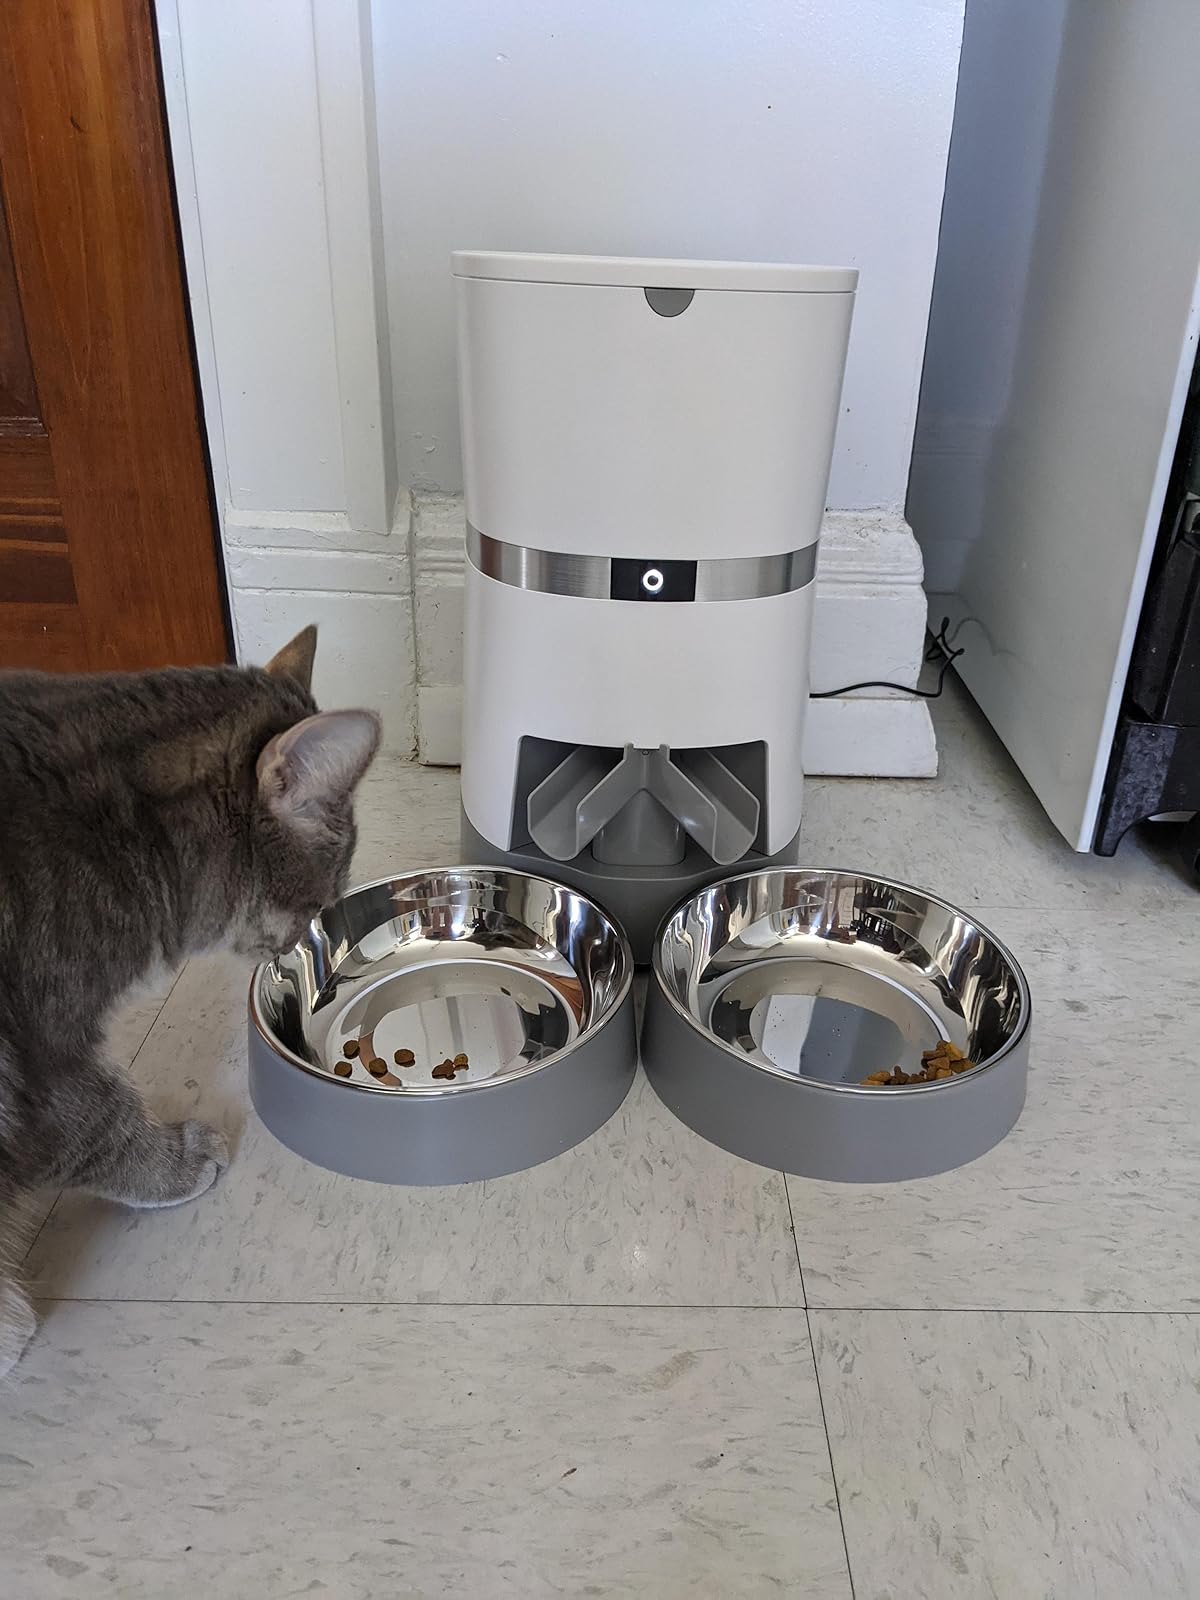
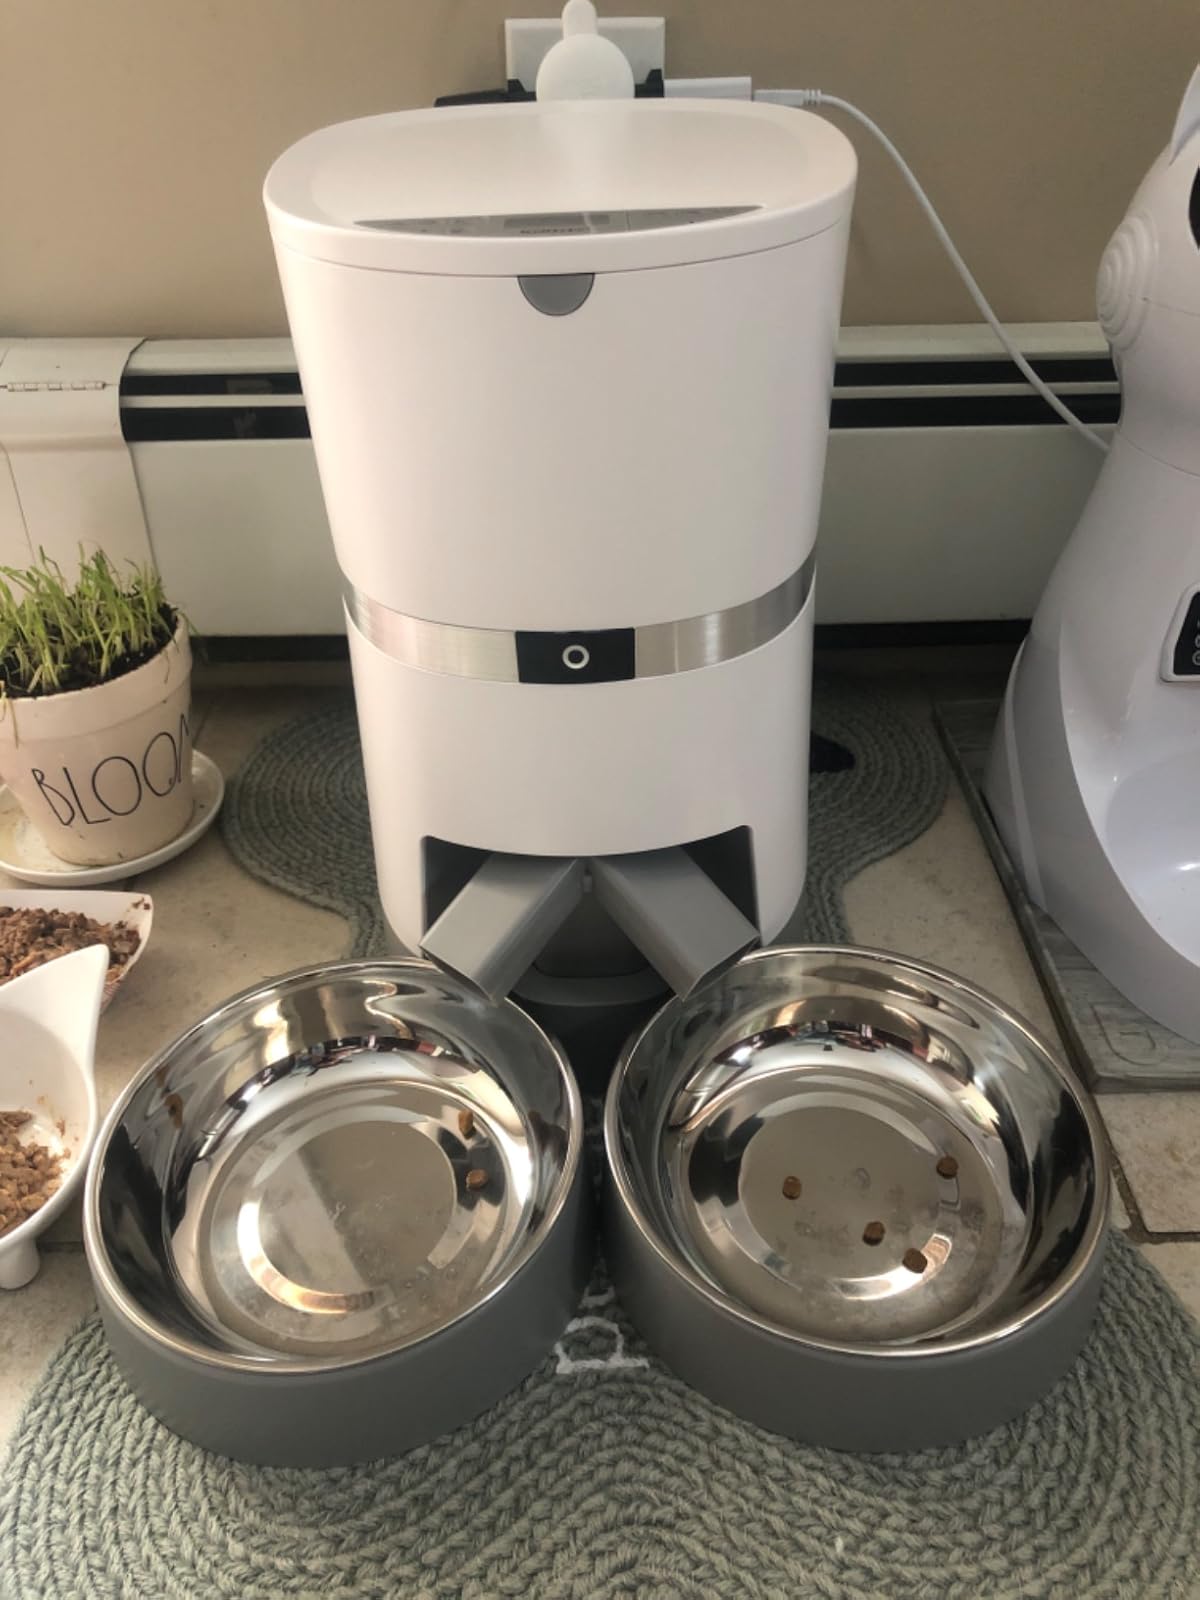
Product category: items_feeder
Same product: yes